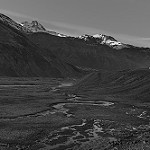
Label: B & W